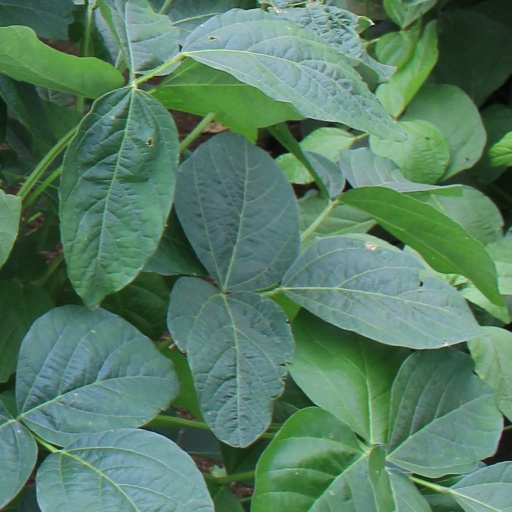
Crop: soybean